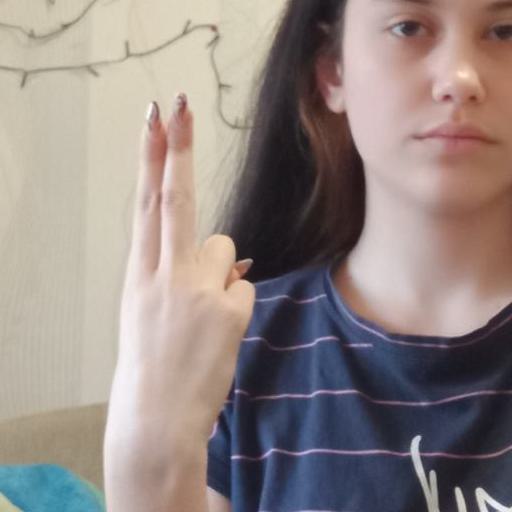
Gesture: two_up_inverted